Sin Piedad (2016)

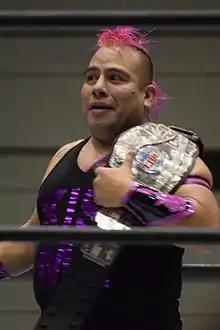
Máximo Sexy, risked his hair at the "Sin Piedad" show against Kamaitachi

For years CMLL has had a working agreement with Japanese promotion New Japan Pro-Wrestling (NJPW), which has included NJPW sending one or more young wrestlers to Mexico to gain further experience as part of their training. Since 2009 one or more NJPW rookies has stayed with CMLL for an extended period of time, with Hiromu Takahashi travelling to Mexico in early 2014. He was given a wrestling mask and the ring name Kamaitachi, making him part of "La Fievre Amarilla" ("The Yellow Fever") along with Okumura, a long time CMLL "rudo". Over the almost two years Kamaitachi competed for CMLL he developed a long running storyline rivalry with Dragon Lee, with the Dragon Lee taking Kamatachi's mask in a "Luchas de Apuestas" match at the 2015 "Homenaje a Dos Leyendas" show. On December 4, 2015 Kamaitachi appeared to have defeated Dragon Lee to win the CMLL World Lightweight Championship when he pinned Dragon Lee, but Lee's corner man Máximo Sexy pointed out that Lee had his foot on the ropes and the match was restarted. Moments later Dragon Lee won the match, promoting Kamaitachi to attack Máximo Sexy, with the storyline being that Kamaitachi was angry that Máximo cost him the title. In subsequent weeks Kamaitachi and Máximo Sexy were on opposite sides of six-man tag team matches, furthering the rivalry between the two. During the 2015 "Infierno en el Ring" show CMLL officials held an in ring contract signing between Kamaitachi and Máximo Sexy for a "Lucha de Apuestas" match between the two for the following week's "Sin Piedad" show. In the week leading up to the "Sin Piedad" show it was revealed that Máximo Sexy had suffered a knee injury, but would work through it for the "Sin Piedad" show, it is unclear if the knee injury was part of the storyline or a legitimate injury suffered by Máximo Sexy.